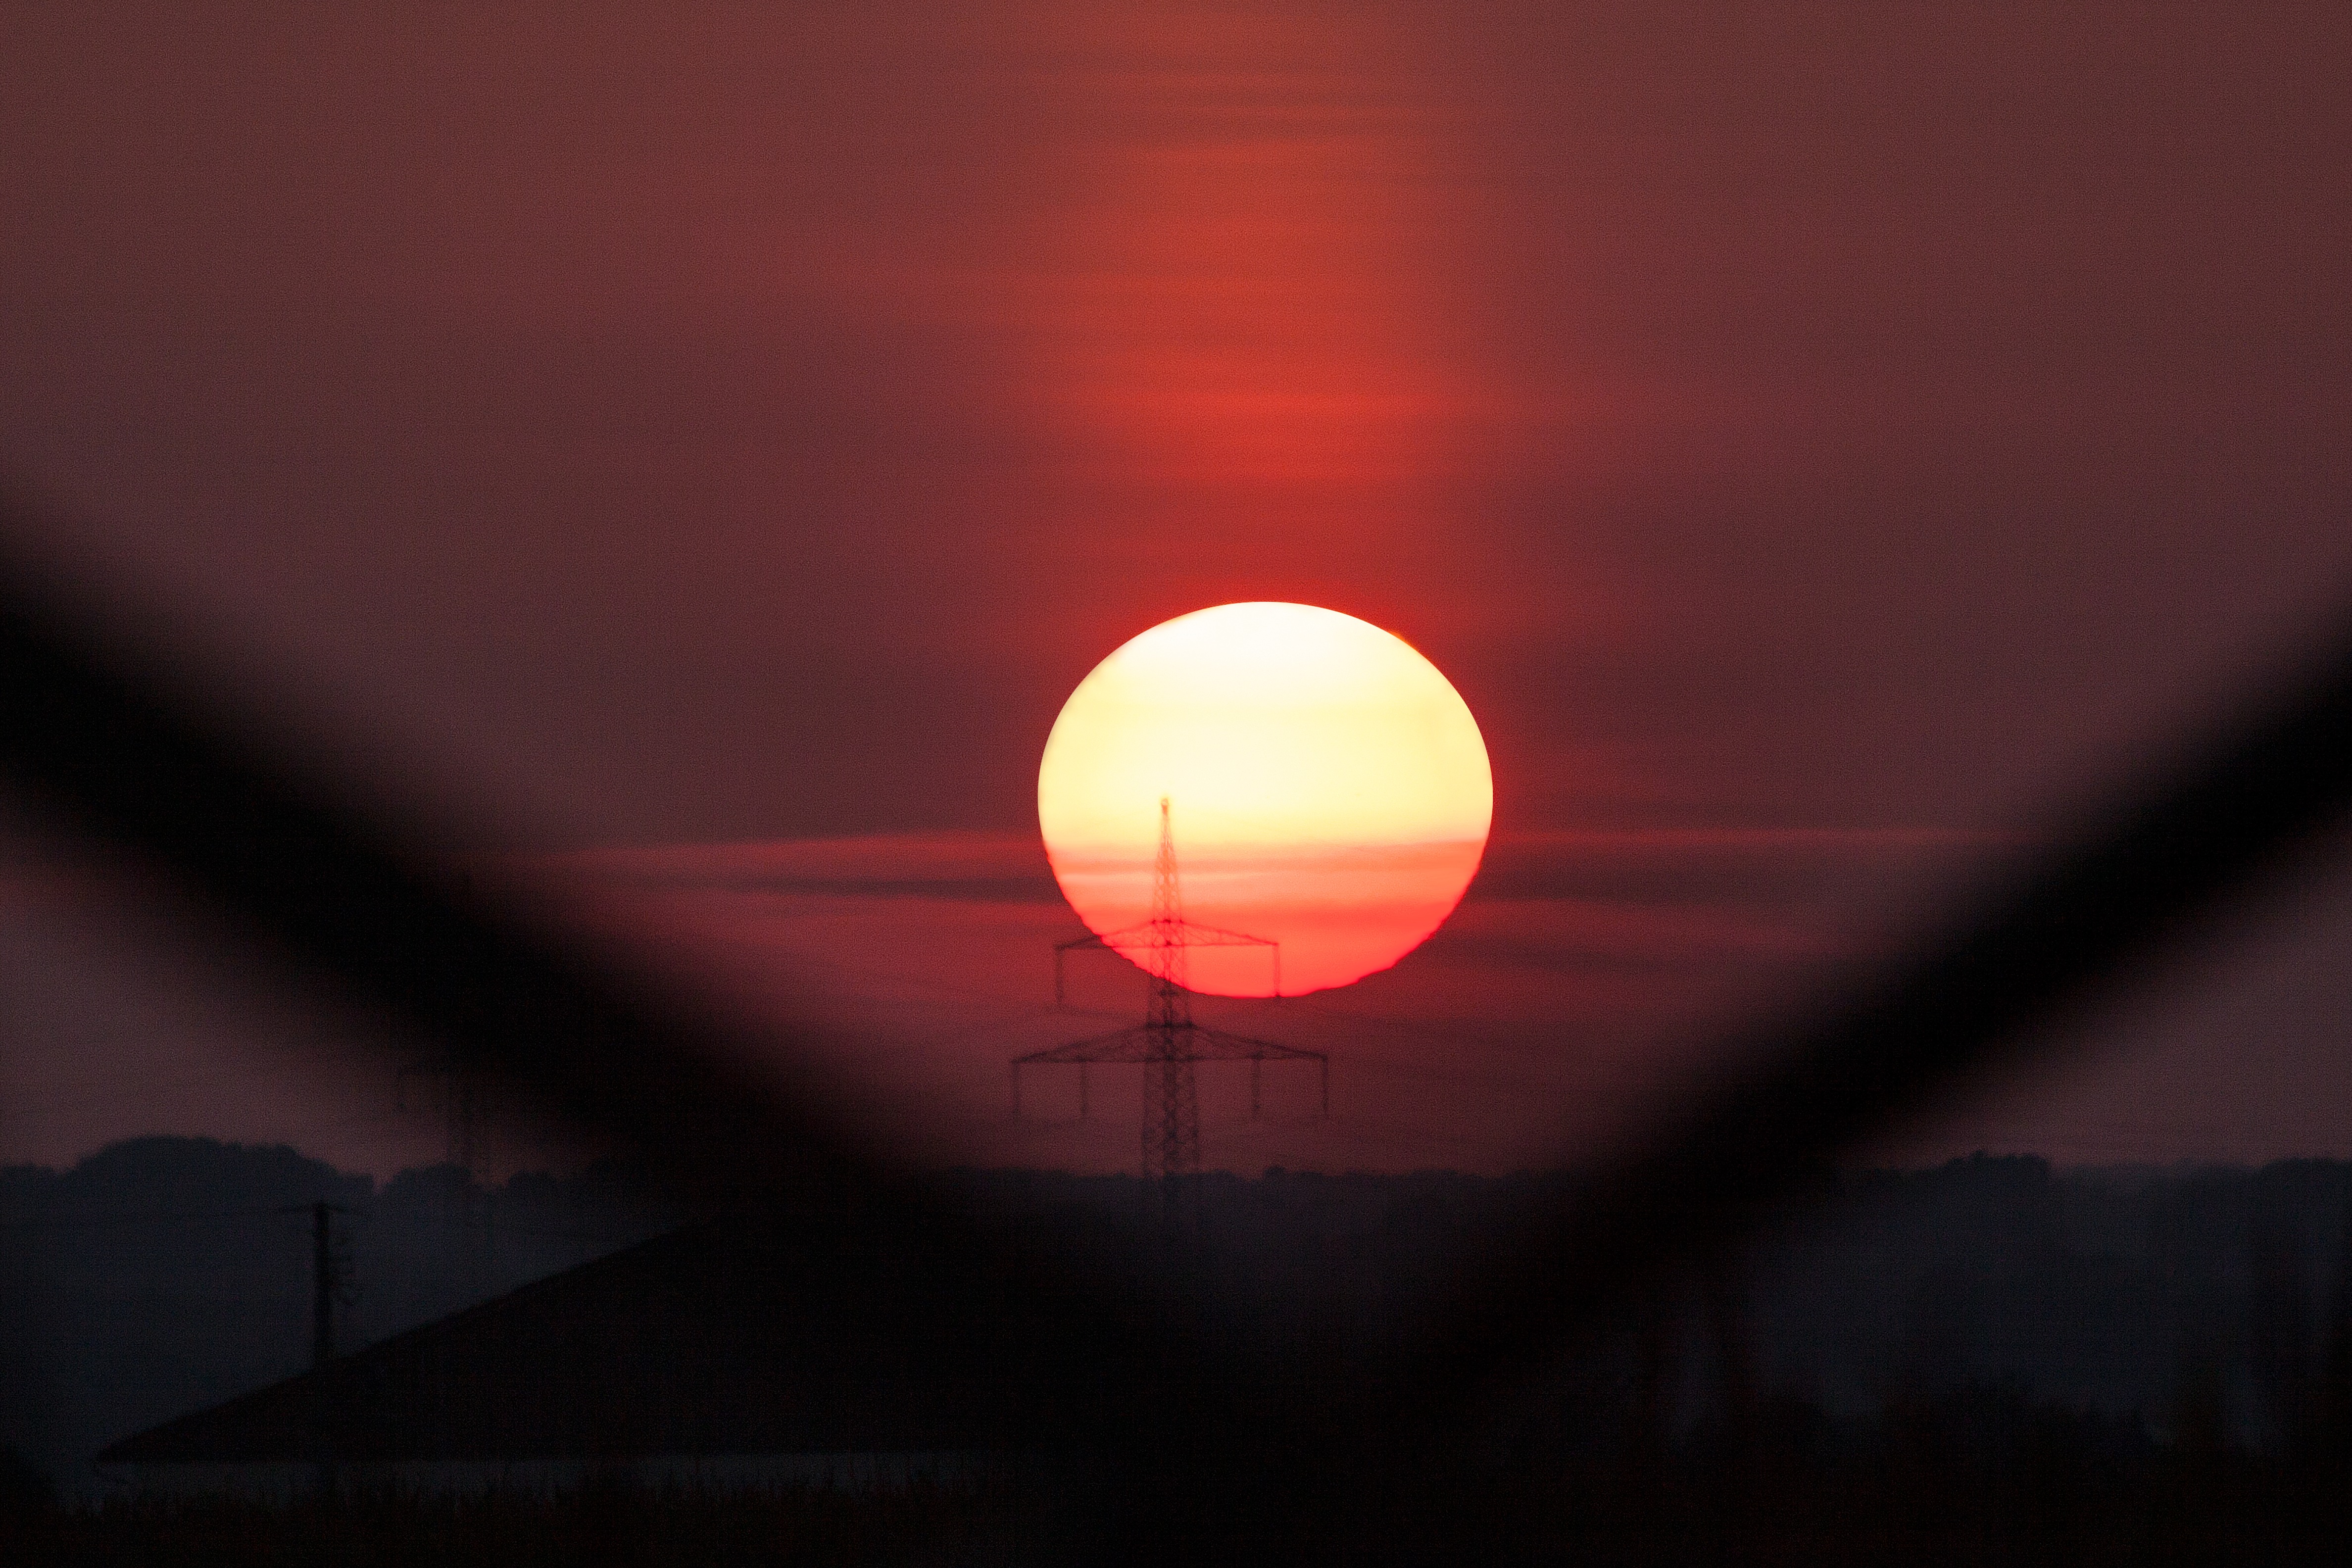
light, sky, sun, sunrise, sunset, night, sunlight, atmosphere, cable, orange, reflection, red, power line, mast, color, darkness, lighting, circle, energy, lens flare, current, shape, power poles, power supply, power lines, solar energy, burn up